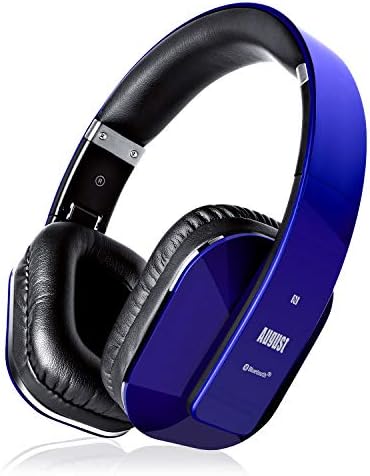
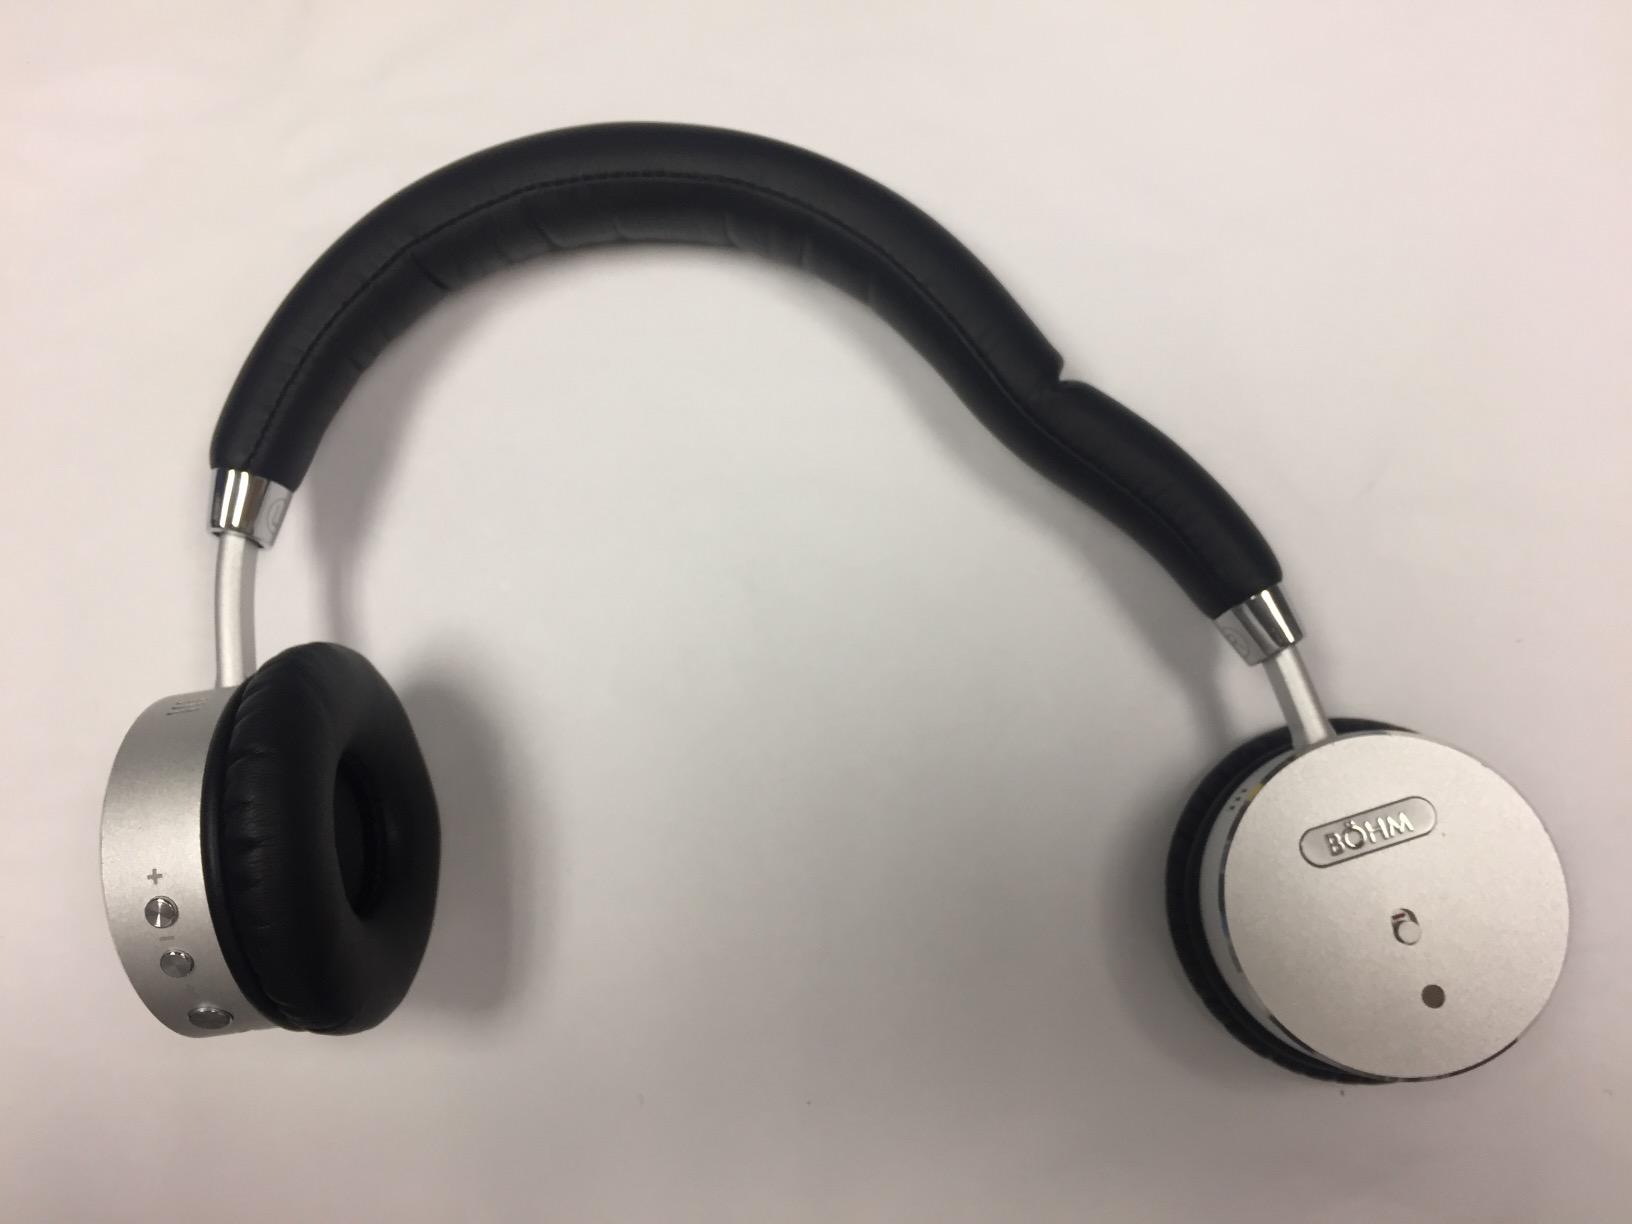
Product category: headphones
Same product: no